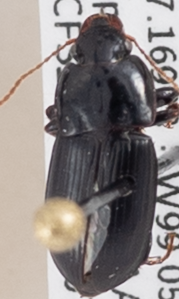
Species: Harpalus opacipennis
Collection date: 2019-07-30
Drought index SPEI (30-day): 1.386
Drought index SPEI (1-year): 1.28
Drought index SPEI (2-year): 0.8